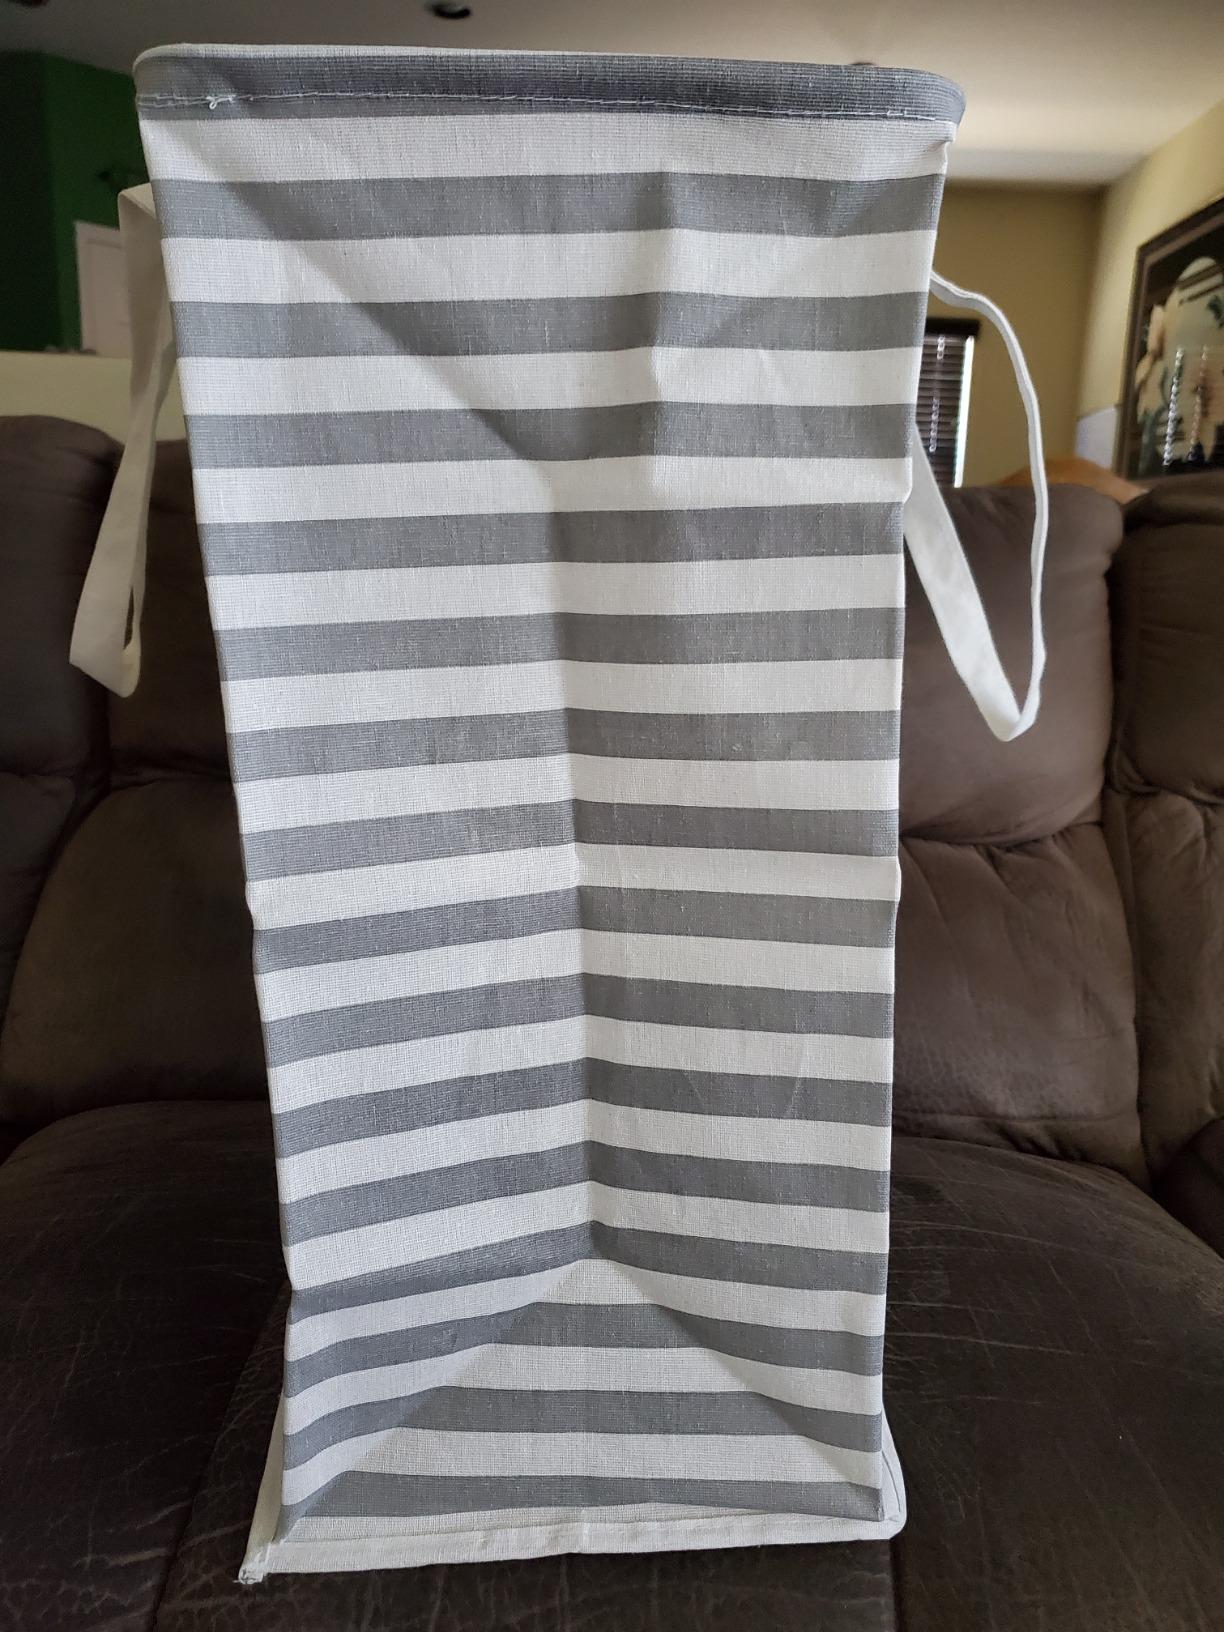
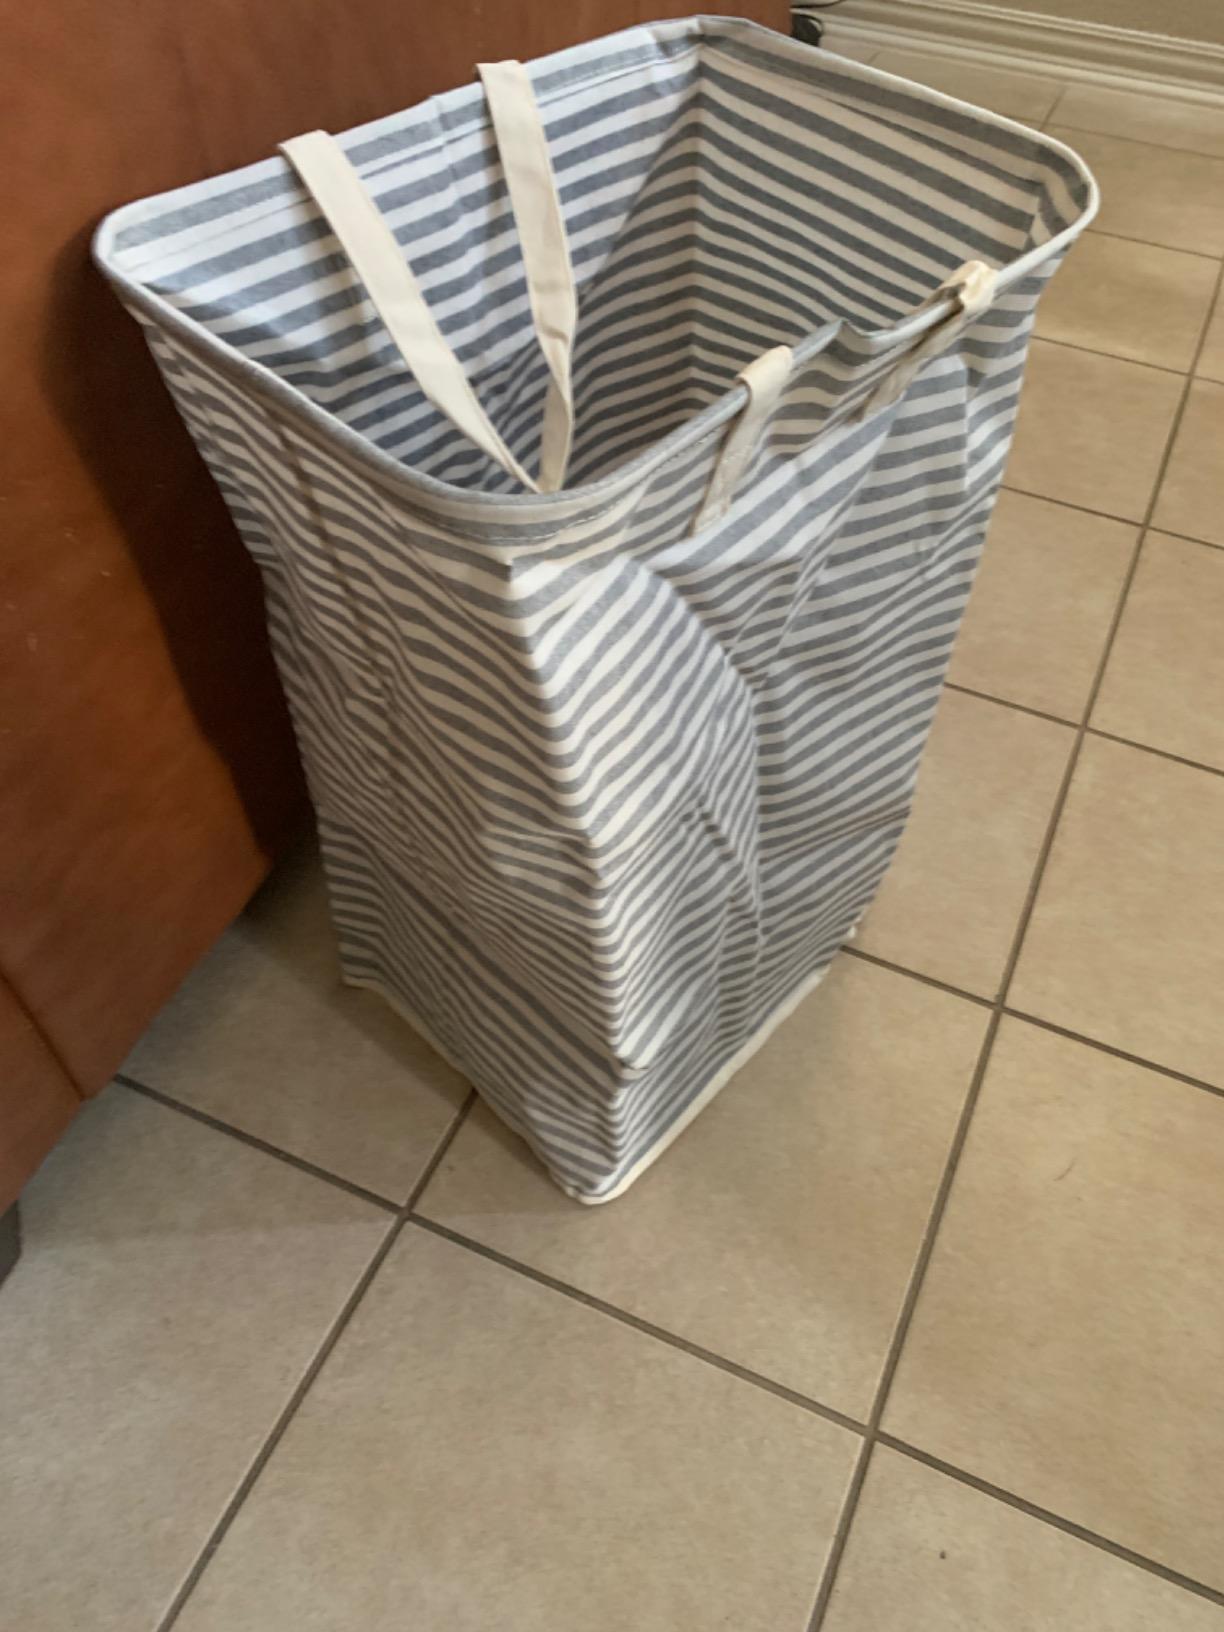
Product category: items_hamper
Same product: no